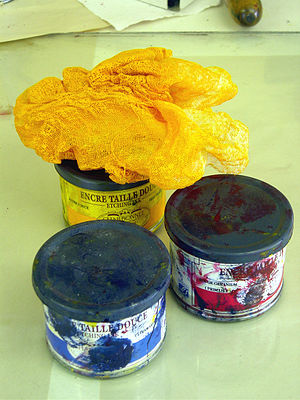
Tarlatan / Fremgangsmåde ved påføring af trykfarve
Tarlatan
Tarlatan er et tyndt, stift og stormasket stof, typisk af hvid bomuld, der udover at blive brugt til balkjoler og balletskørter, anvendes til at aftørre trykpladen for overskydende trykfarve indenfor den grafiske teknik dybtryk.